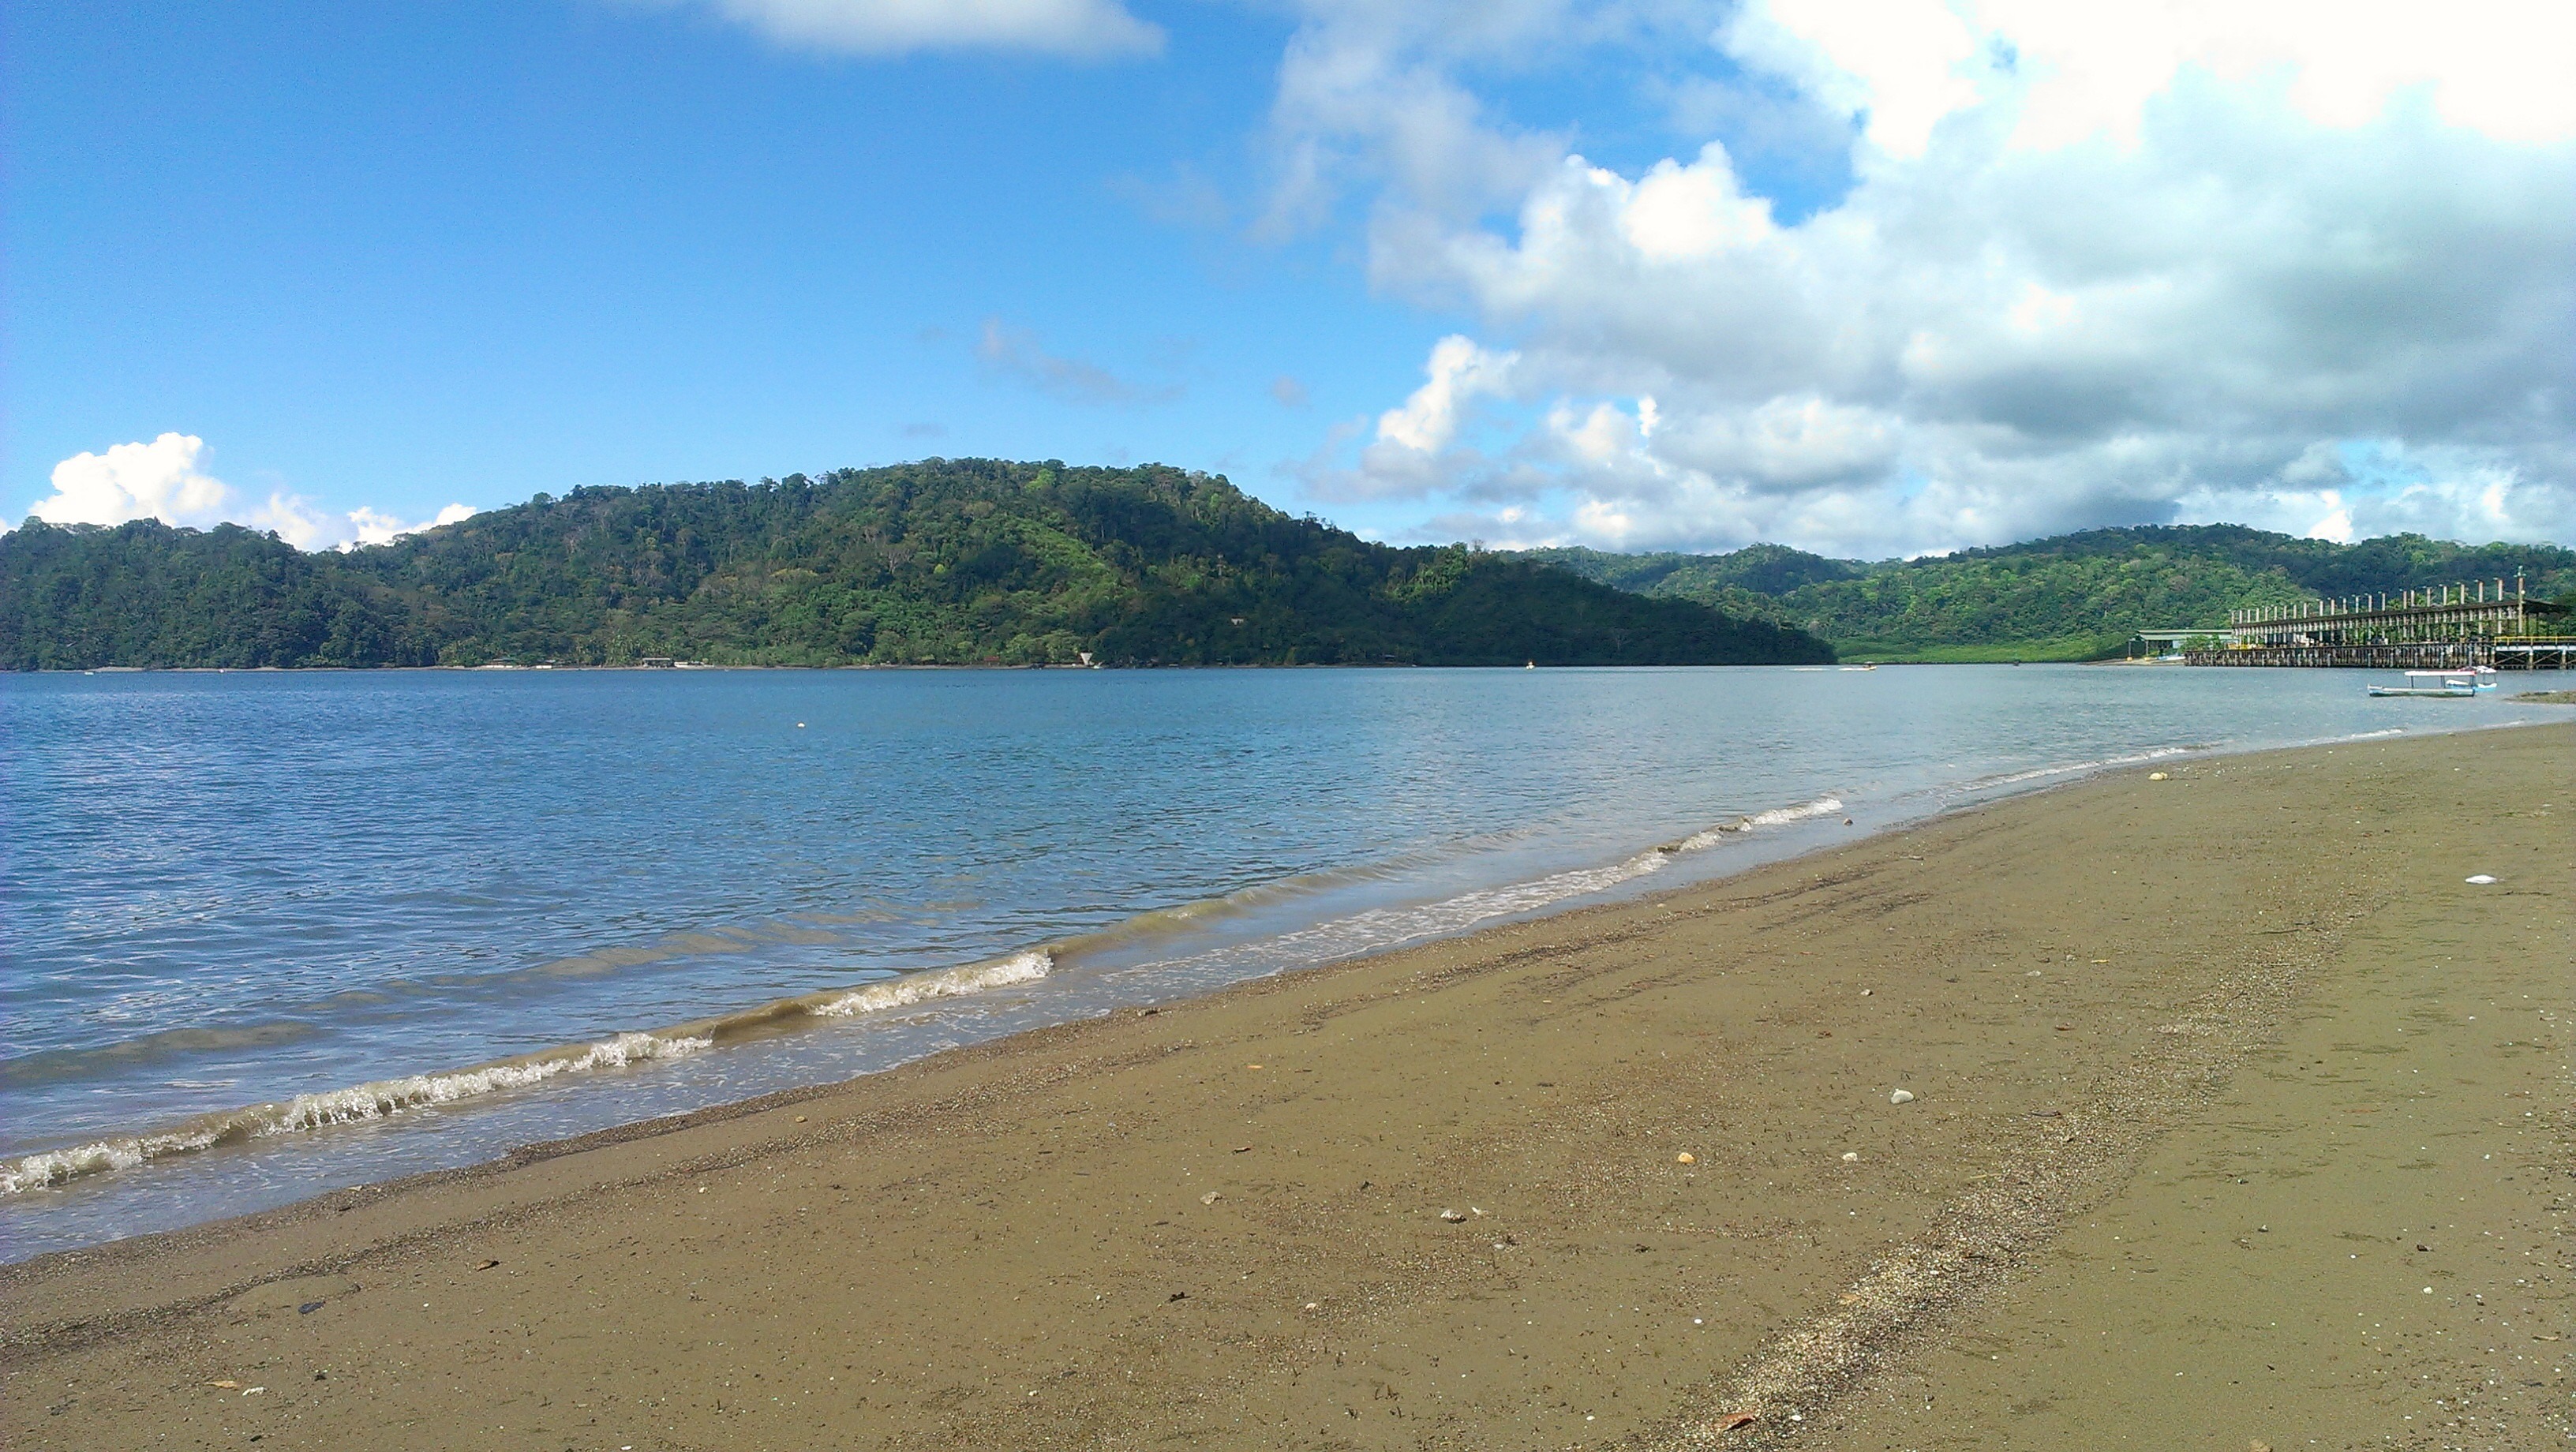
beach, sea, coast, water, nature, outdoor, sand, ocean, sky, shore, wave, lake, coastal, vacation, coastline, seaside, environment, cove, scenic, seascape, bay, reservoir, body of water, marine, loch, costa rica, puerto jimenez route, golfito